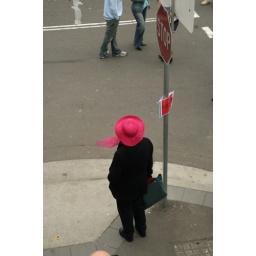
Woman in pink hat